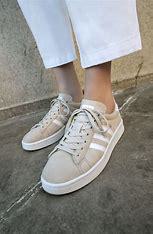
Brand: Adidas
Model: Campus